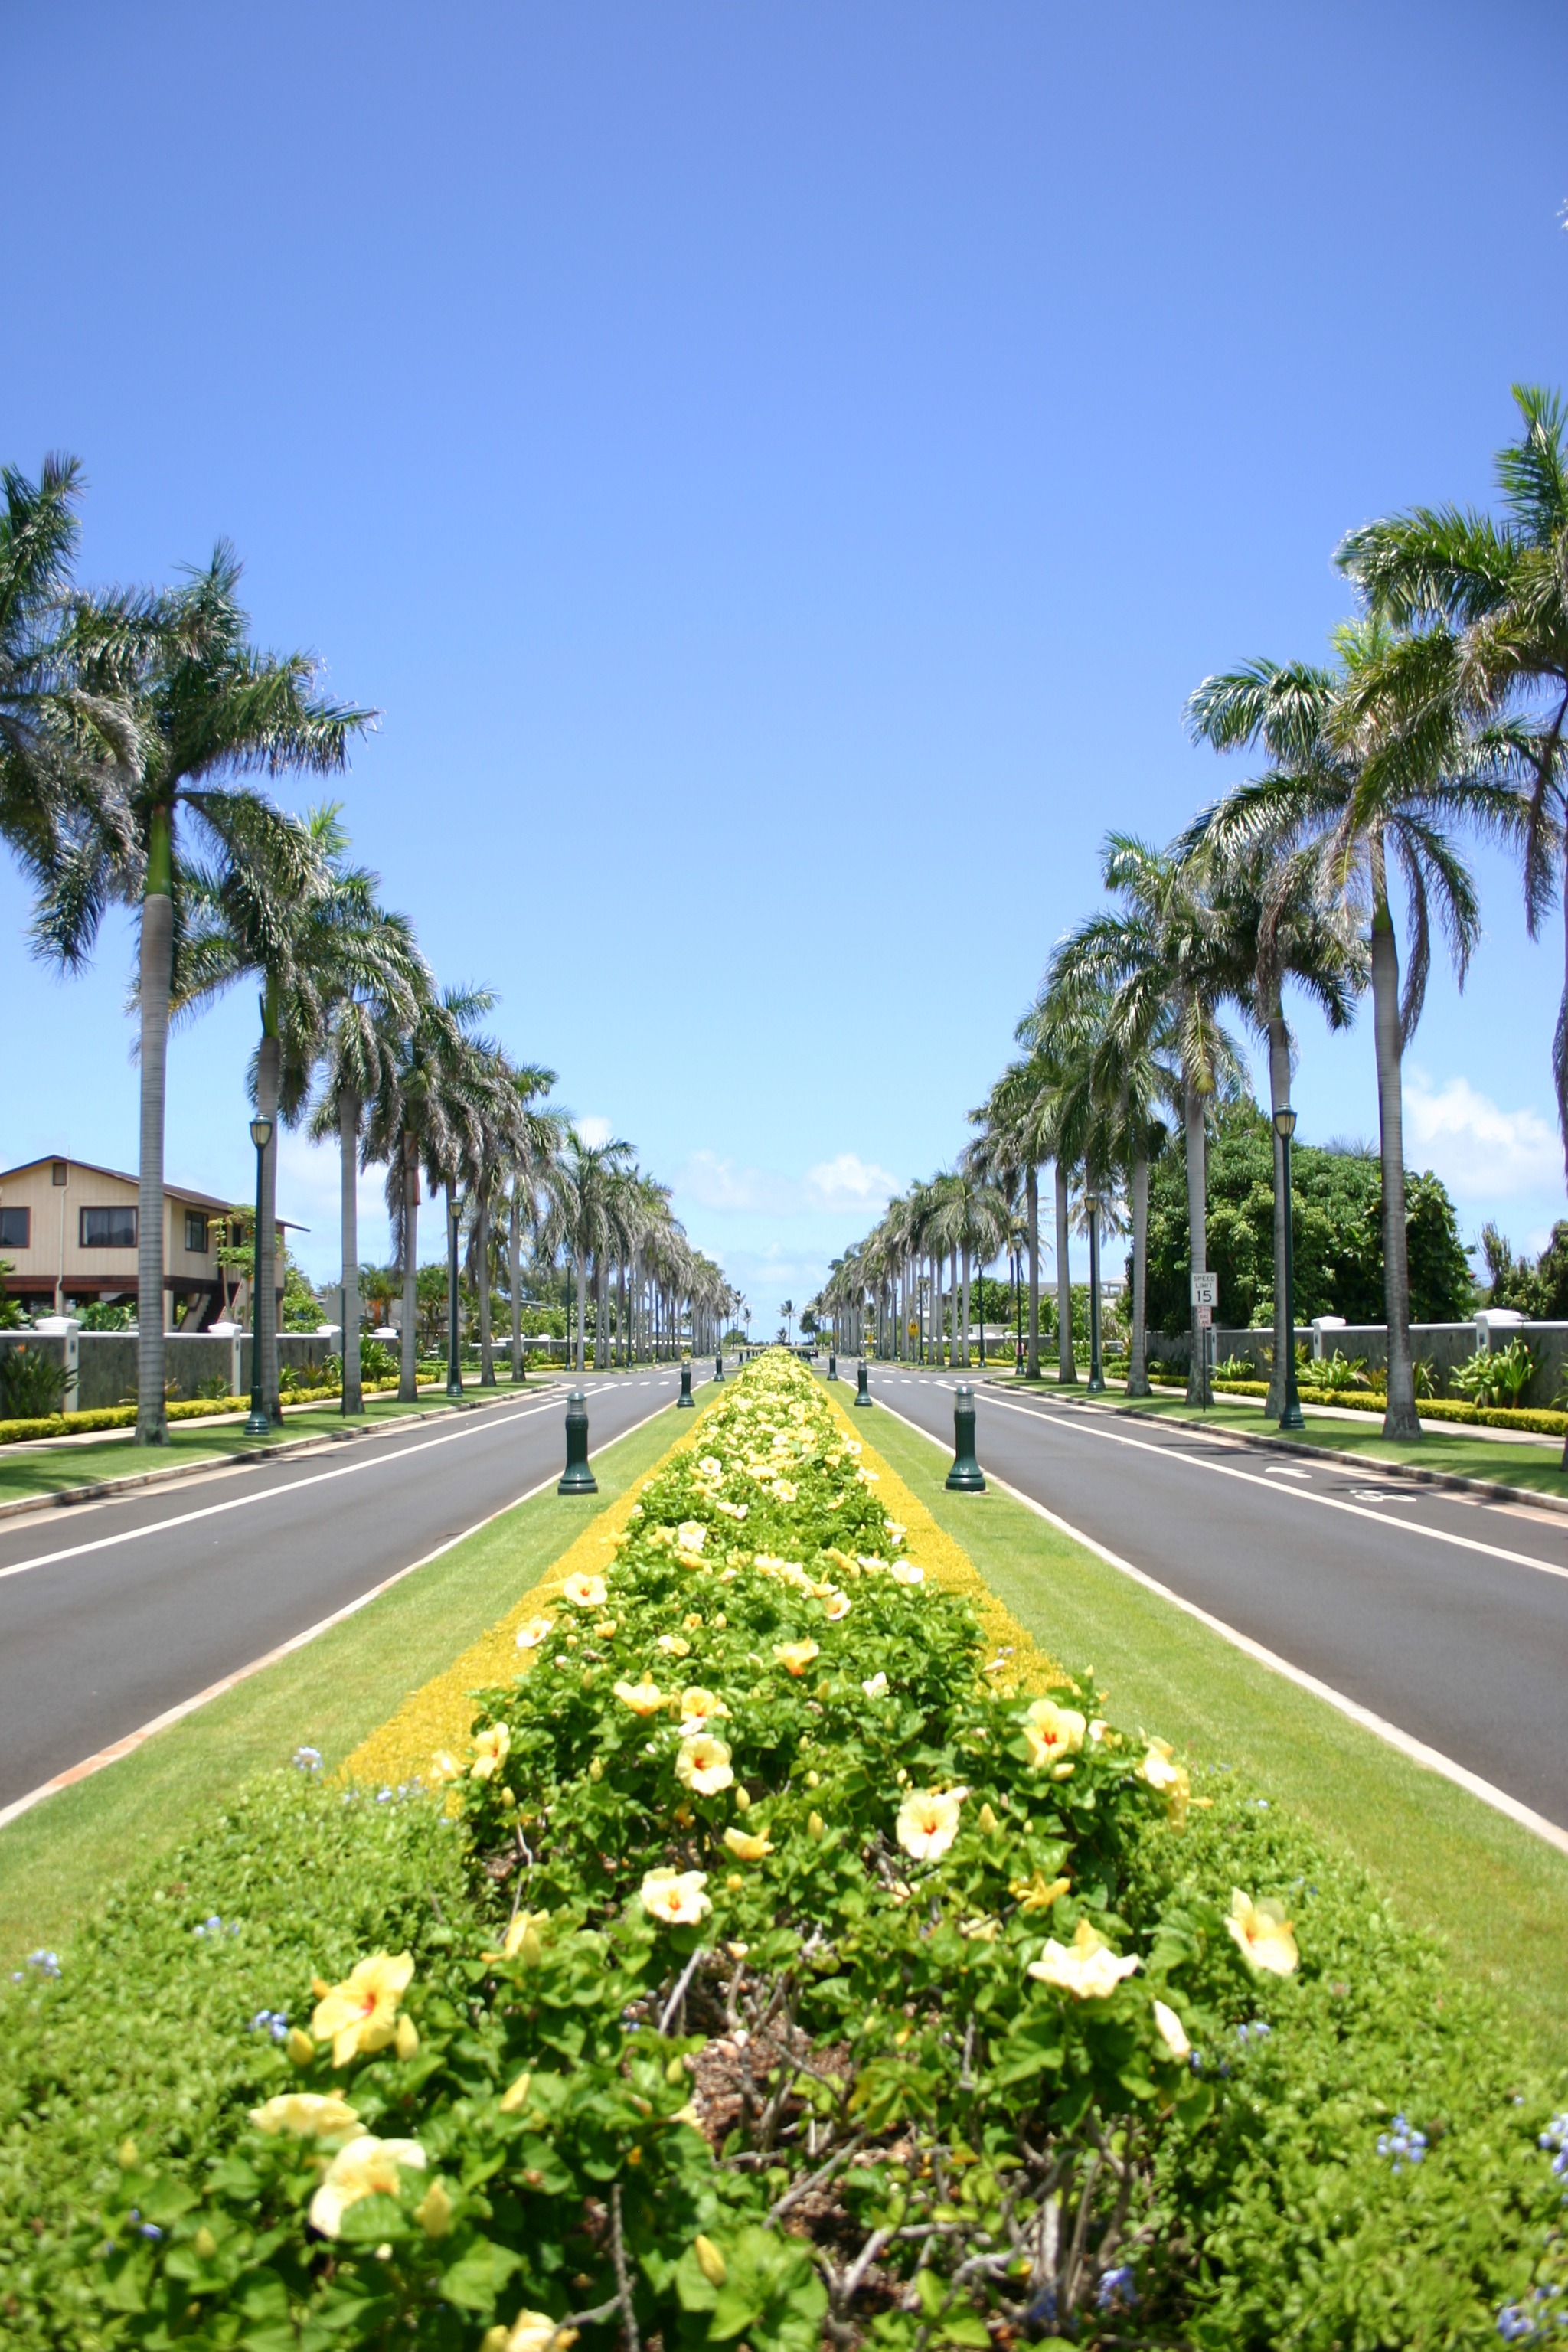
tree, plant, road, flower, highway, walkway, vacation, suburb, hawaii, garden, avenue, palm trees, neighbourhood, residential area, woody plant, arecales, palm avenue